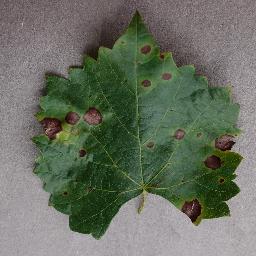
Label: Grape___Black_rot